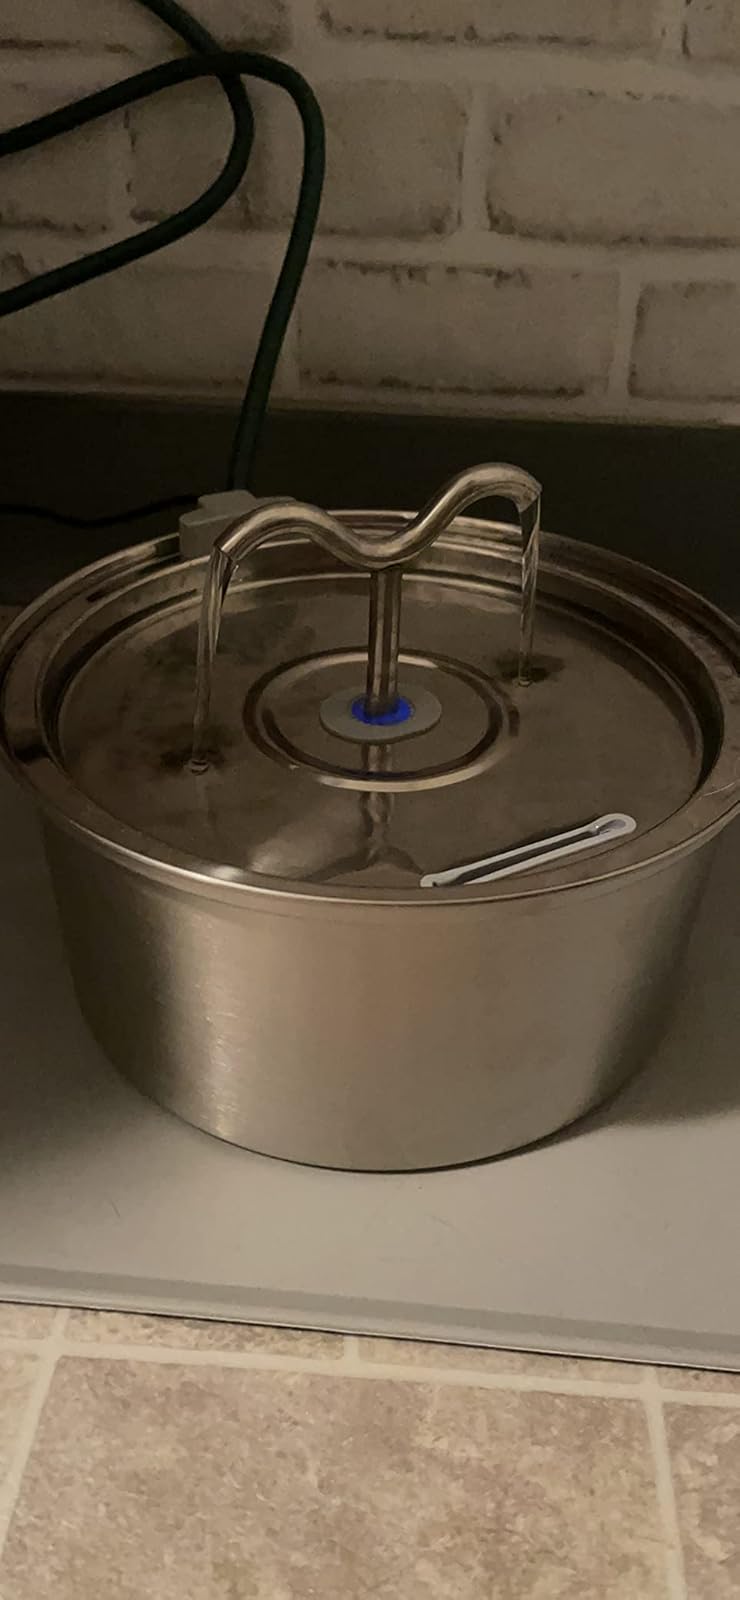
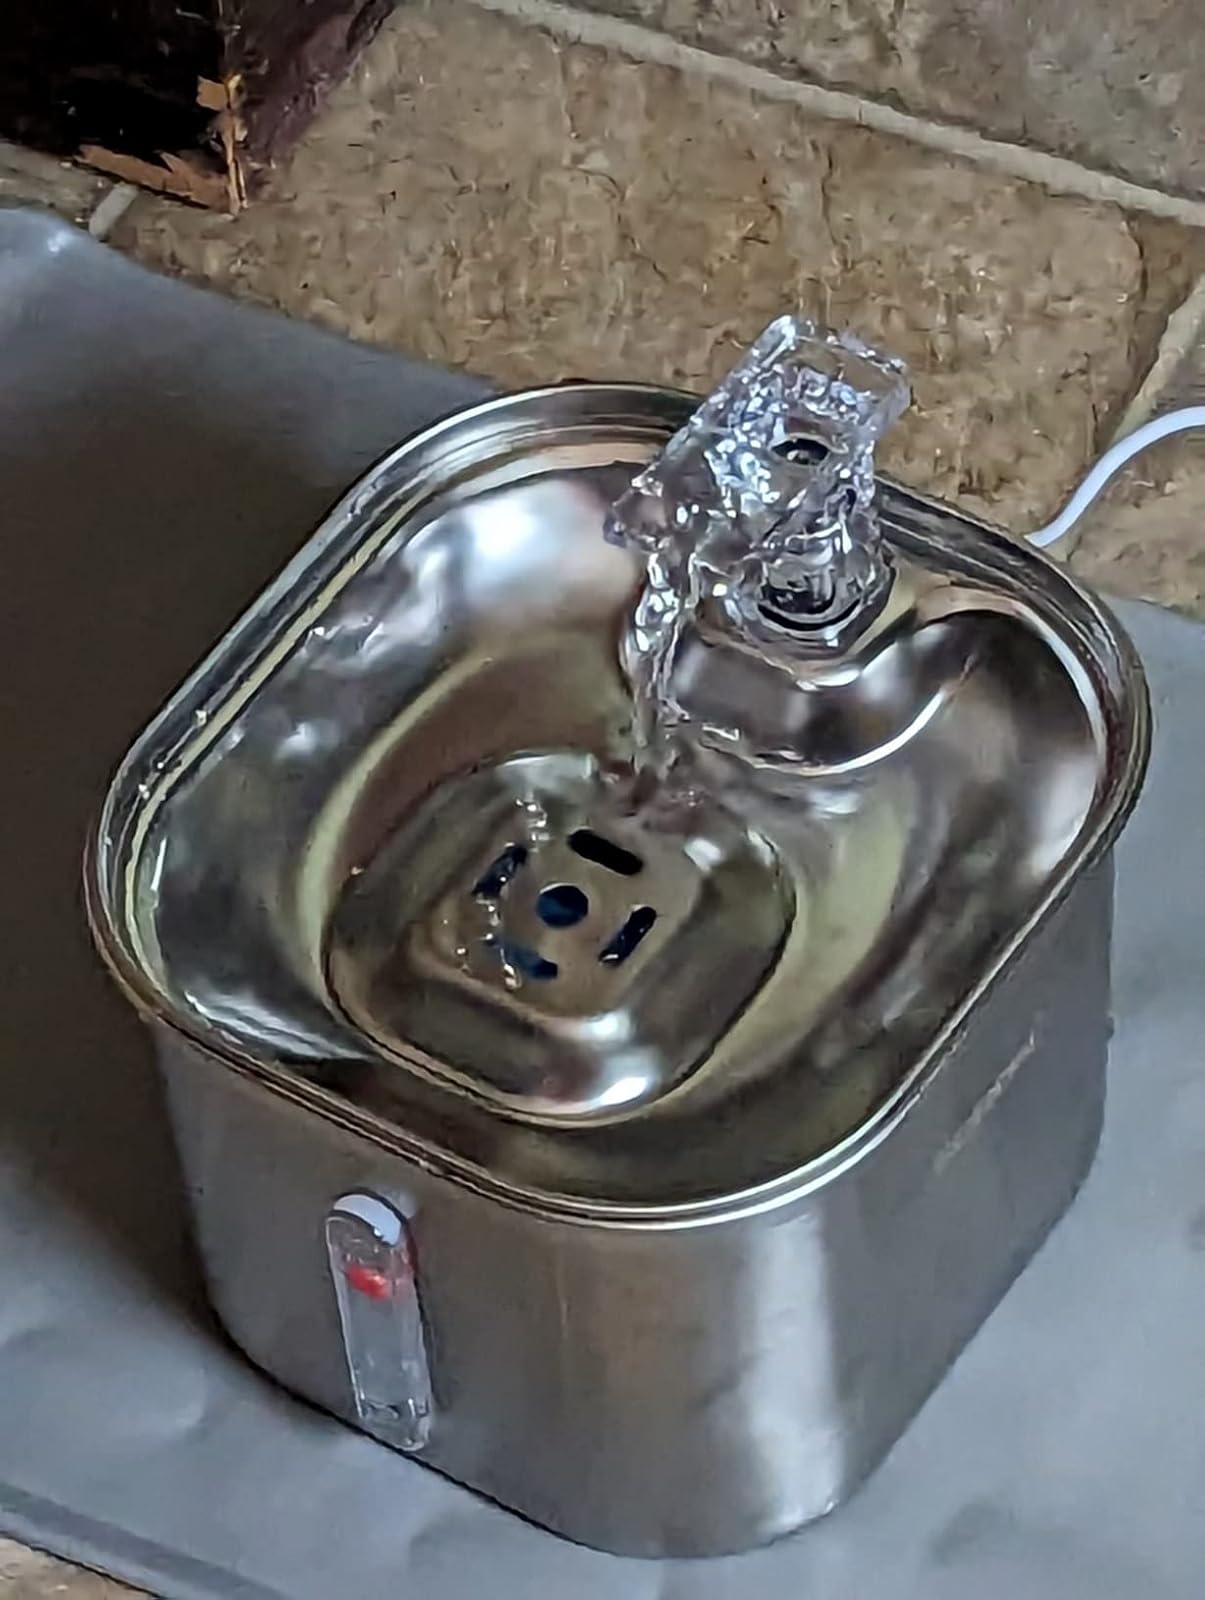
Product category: items_bowl
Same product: no